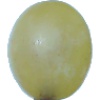
Label: Grape White 1